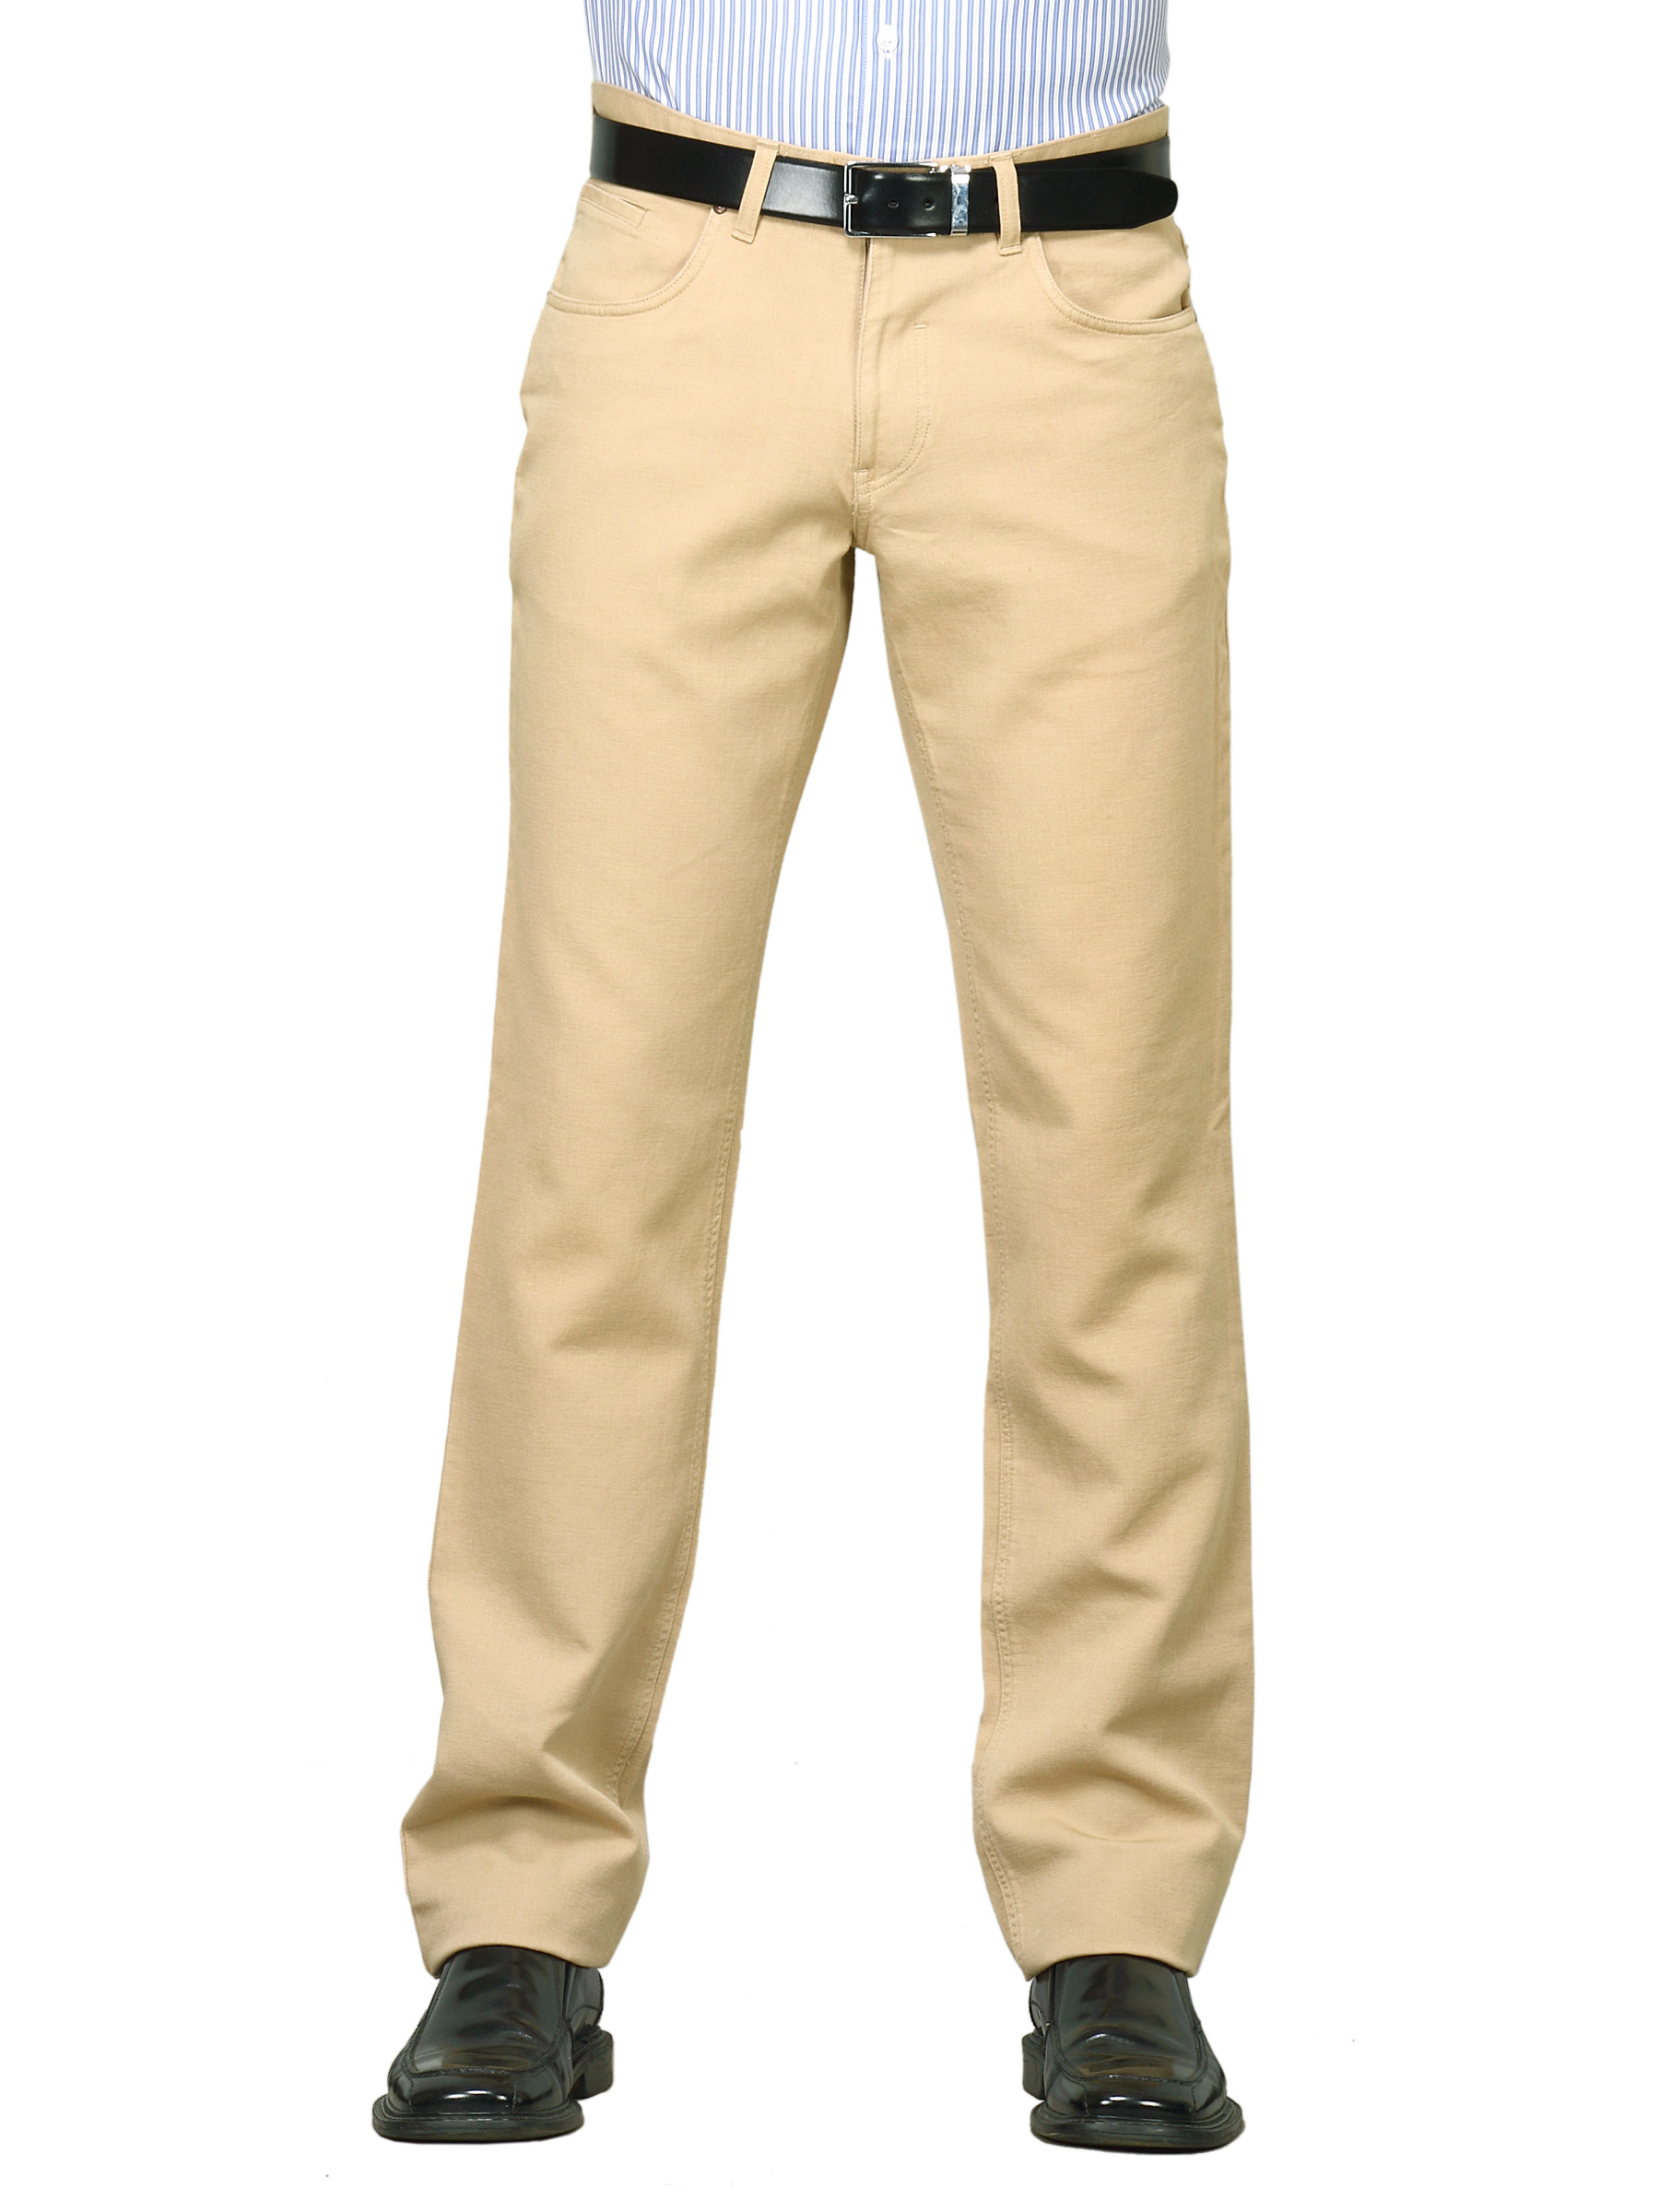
Scullers Men Rugged Chinos Beige Trousers
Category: Apparel / Bottomwear / Trousers
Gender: Men
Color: Beige
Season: Fall 2011
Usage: Casual